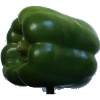
Label: green_pepper